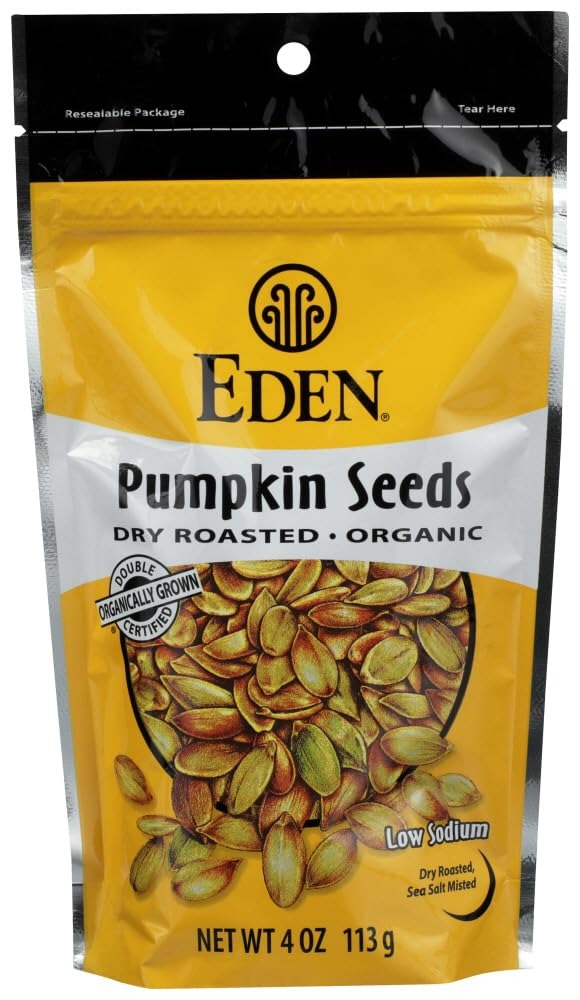
Item Name: Eden Foods, Organic, Pumpkin Seeds, Dry Roasted, 4 oz (113 g)
Value: 4.0
Unit: Ounce

Price: 4.715